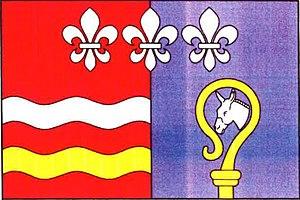
Oslov est une commune du district de Písek, dans la région de Bohême-du-Sud, en République tchèque. Sa population s'élevait à 343 habitants en 2020.